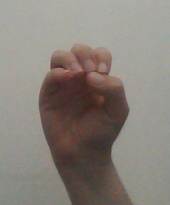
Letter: ha